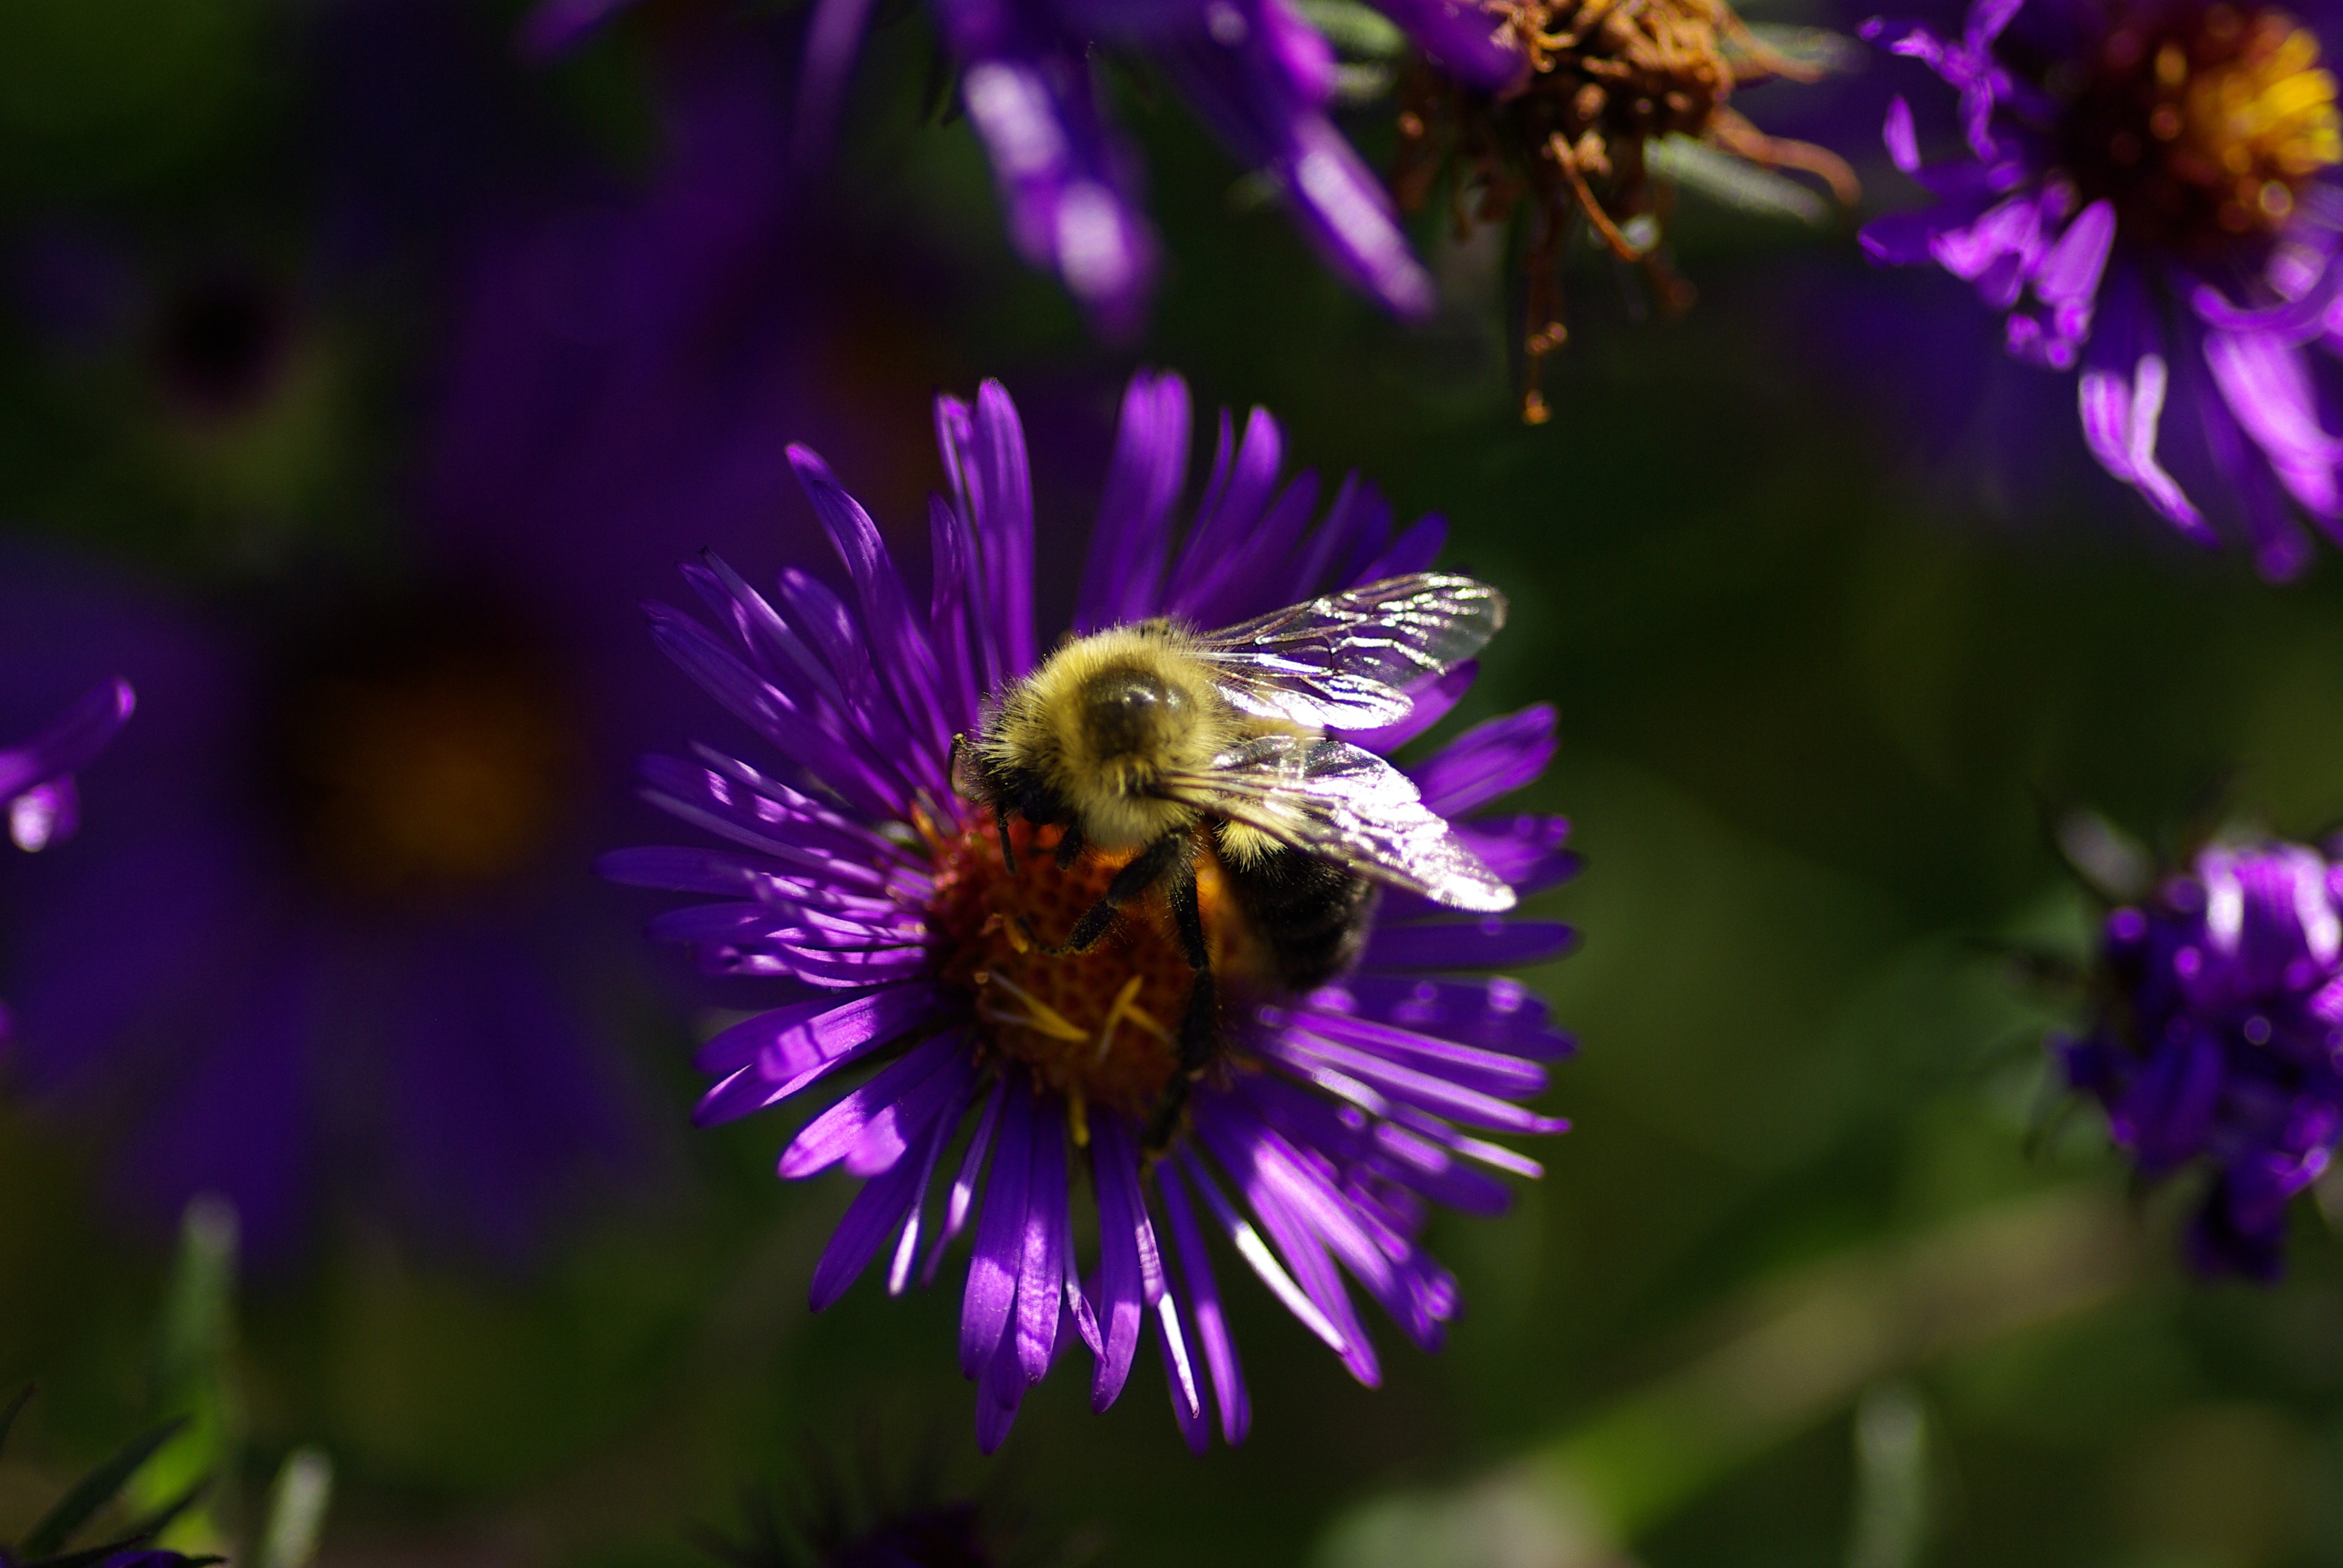
nature, blossom, plant, photography, meadow, flower, purple, petal, pollen, insect, botany, flora, fauna, invertebrate, wildflower, close up, wild flowers, aster, bee, bumblebee, nectar, macro photography, honey bee, daisy family, pollinator, annual plant, membrane winged insect